A Lost Lady (1934 film)

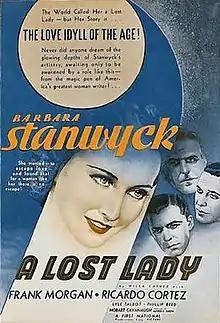
Theatrical release poster

A Lost Lady is a 1934 American drama film directed by Alfred E. Green and starring Barbara Stanwyck, Frank Morgan and Ricardo Cortez. It is based on the 1923 novel "A Lost Lady" by Willa Cather, with a screenplay by Gene Markey and Kathryn Scola. Warner Bros. had produced a 1924 silent film based on the story, starring Irene Rich.